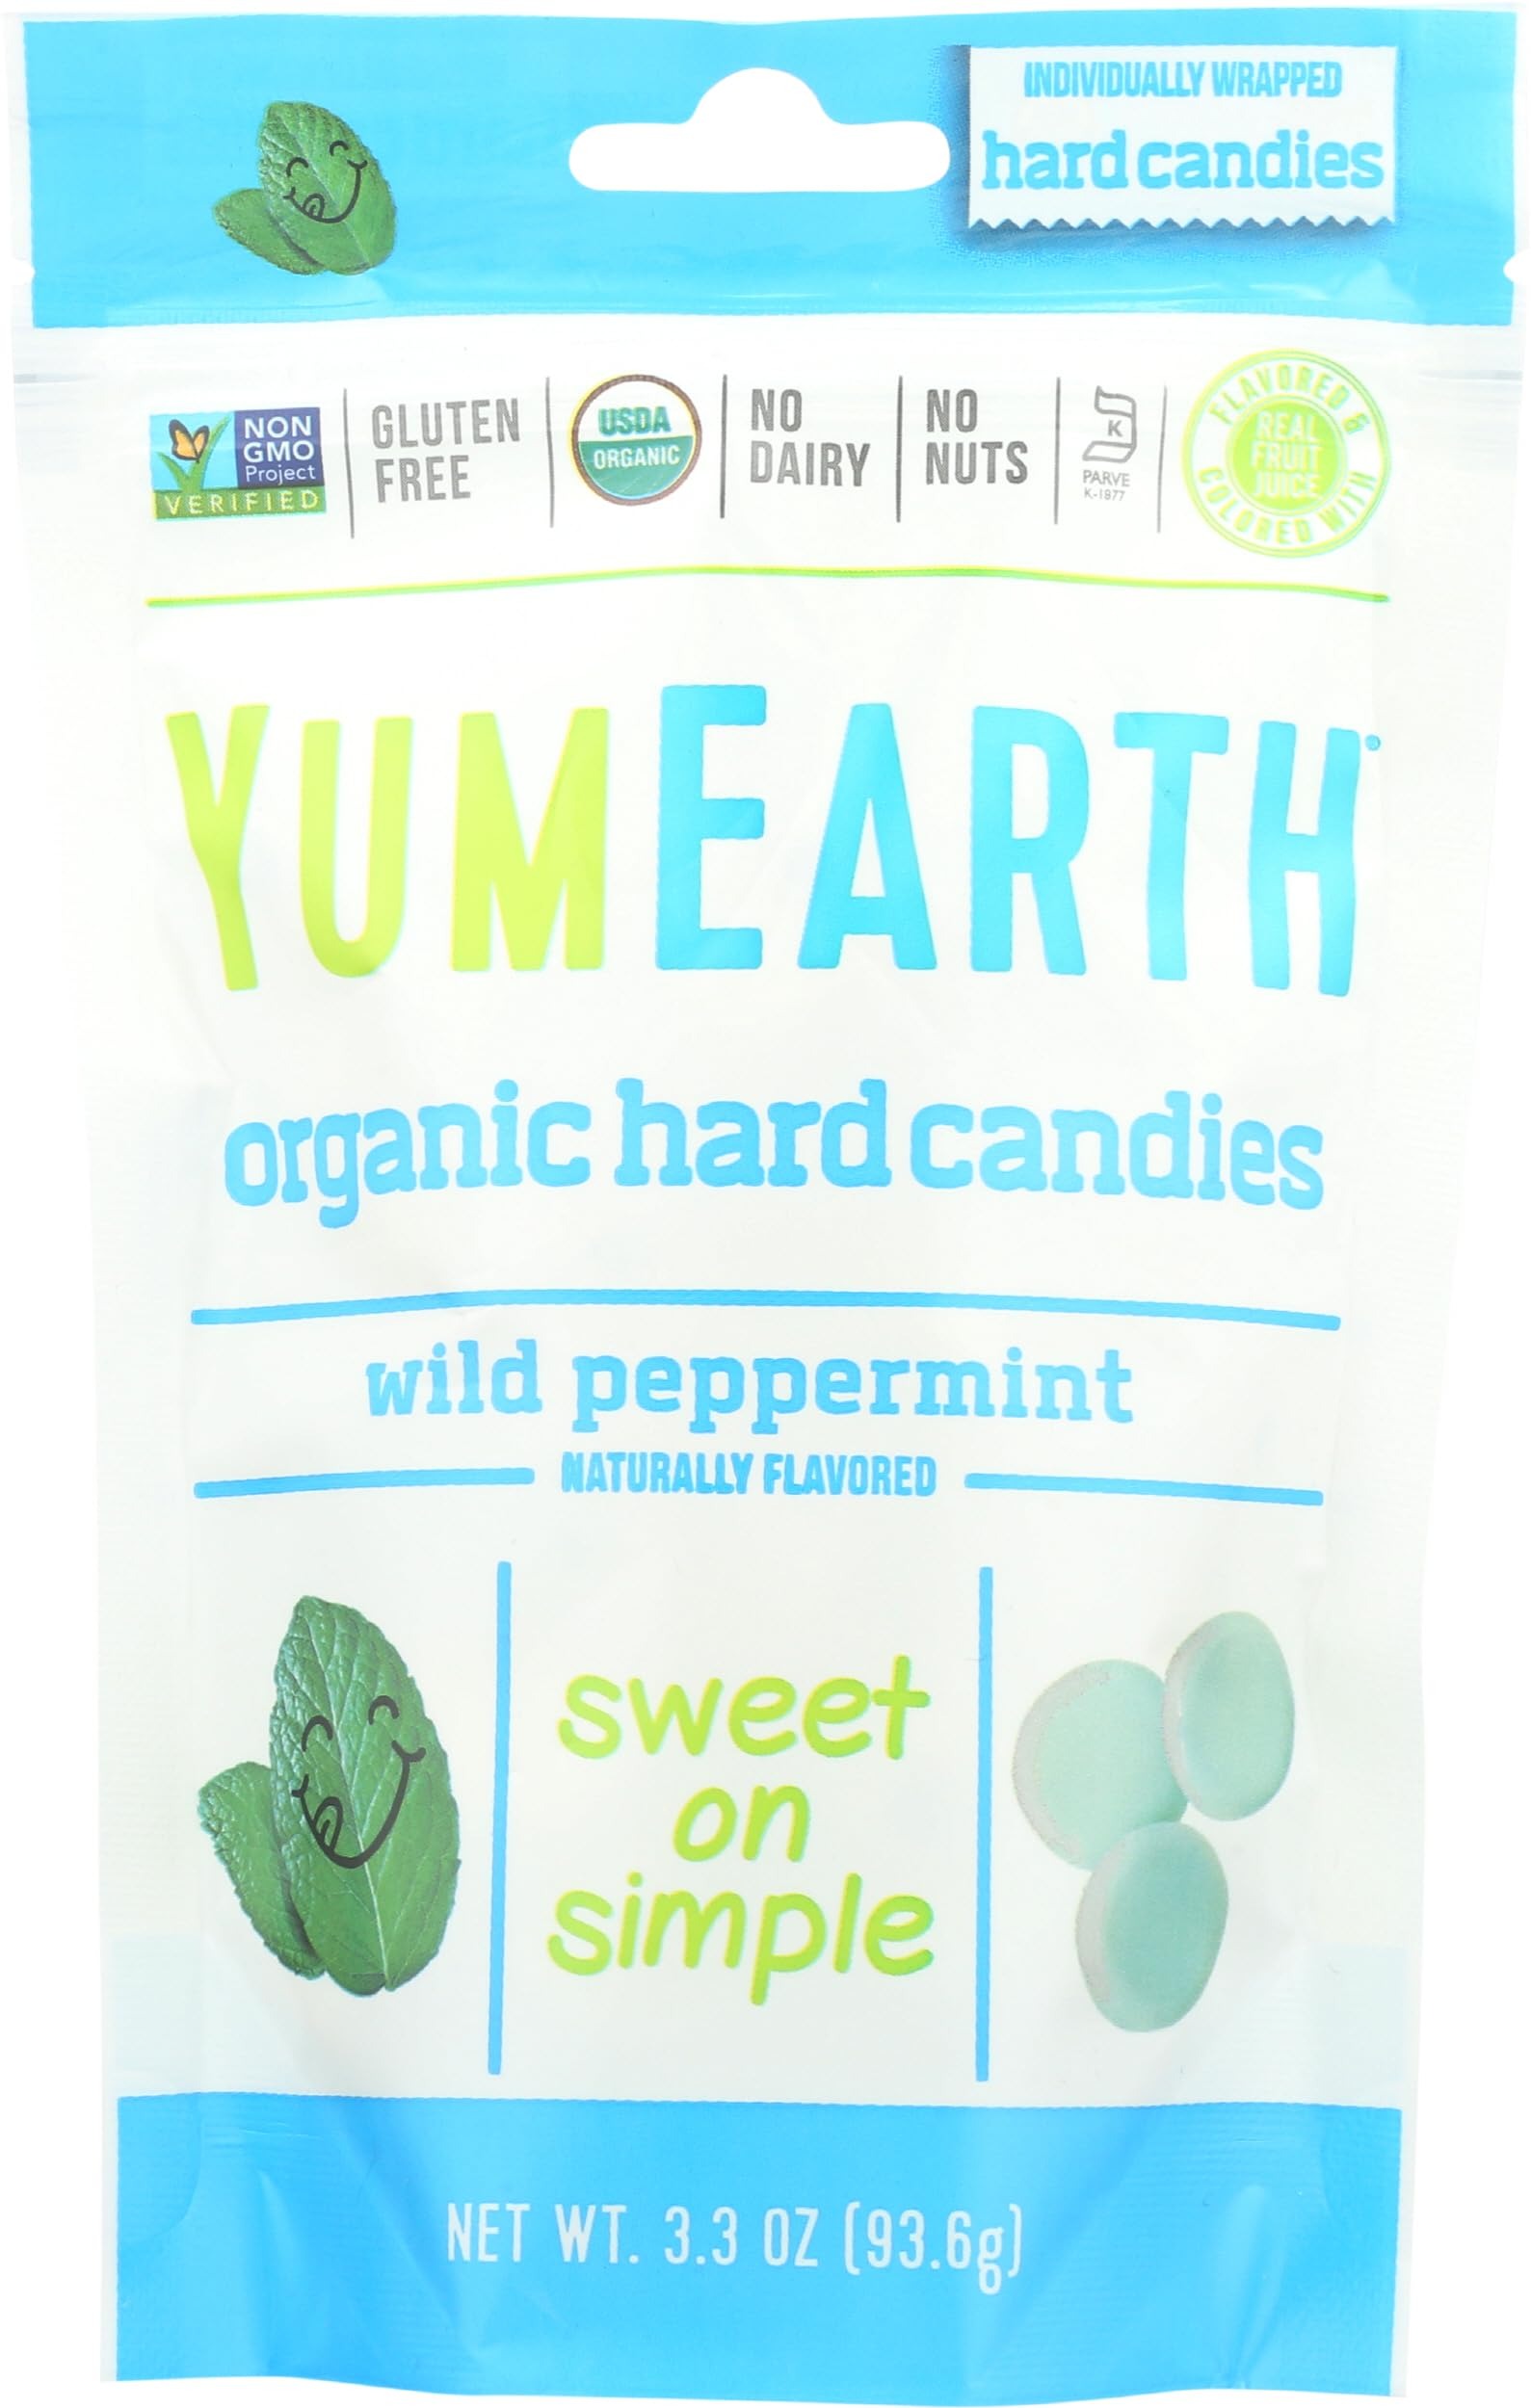
Item Name: Yumearth, Candy Hard Wild Peppermint Organic, 3.3 Ounce
Bullet Point: Candy Snacks
Value: 3.3
Unit: Ounce

Price: 4.09